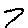
Label: 7